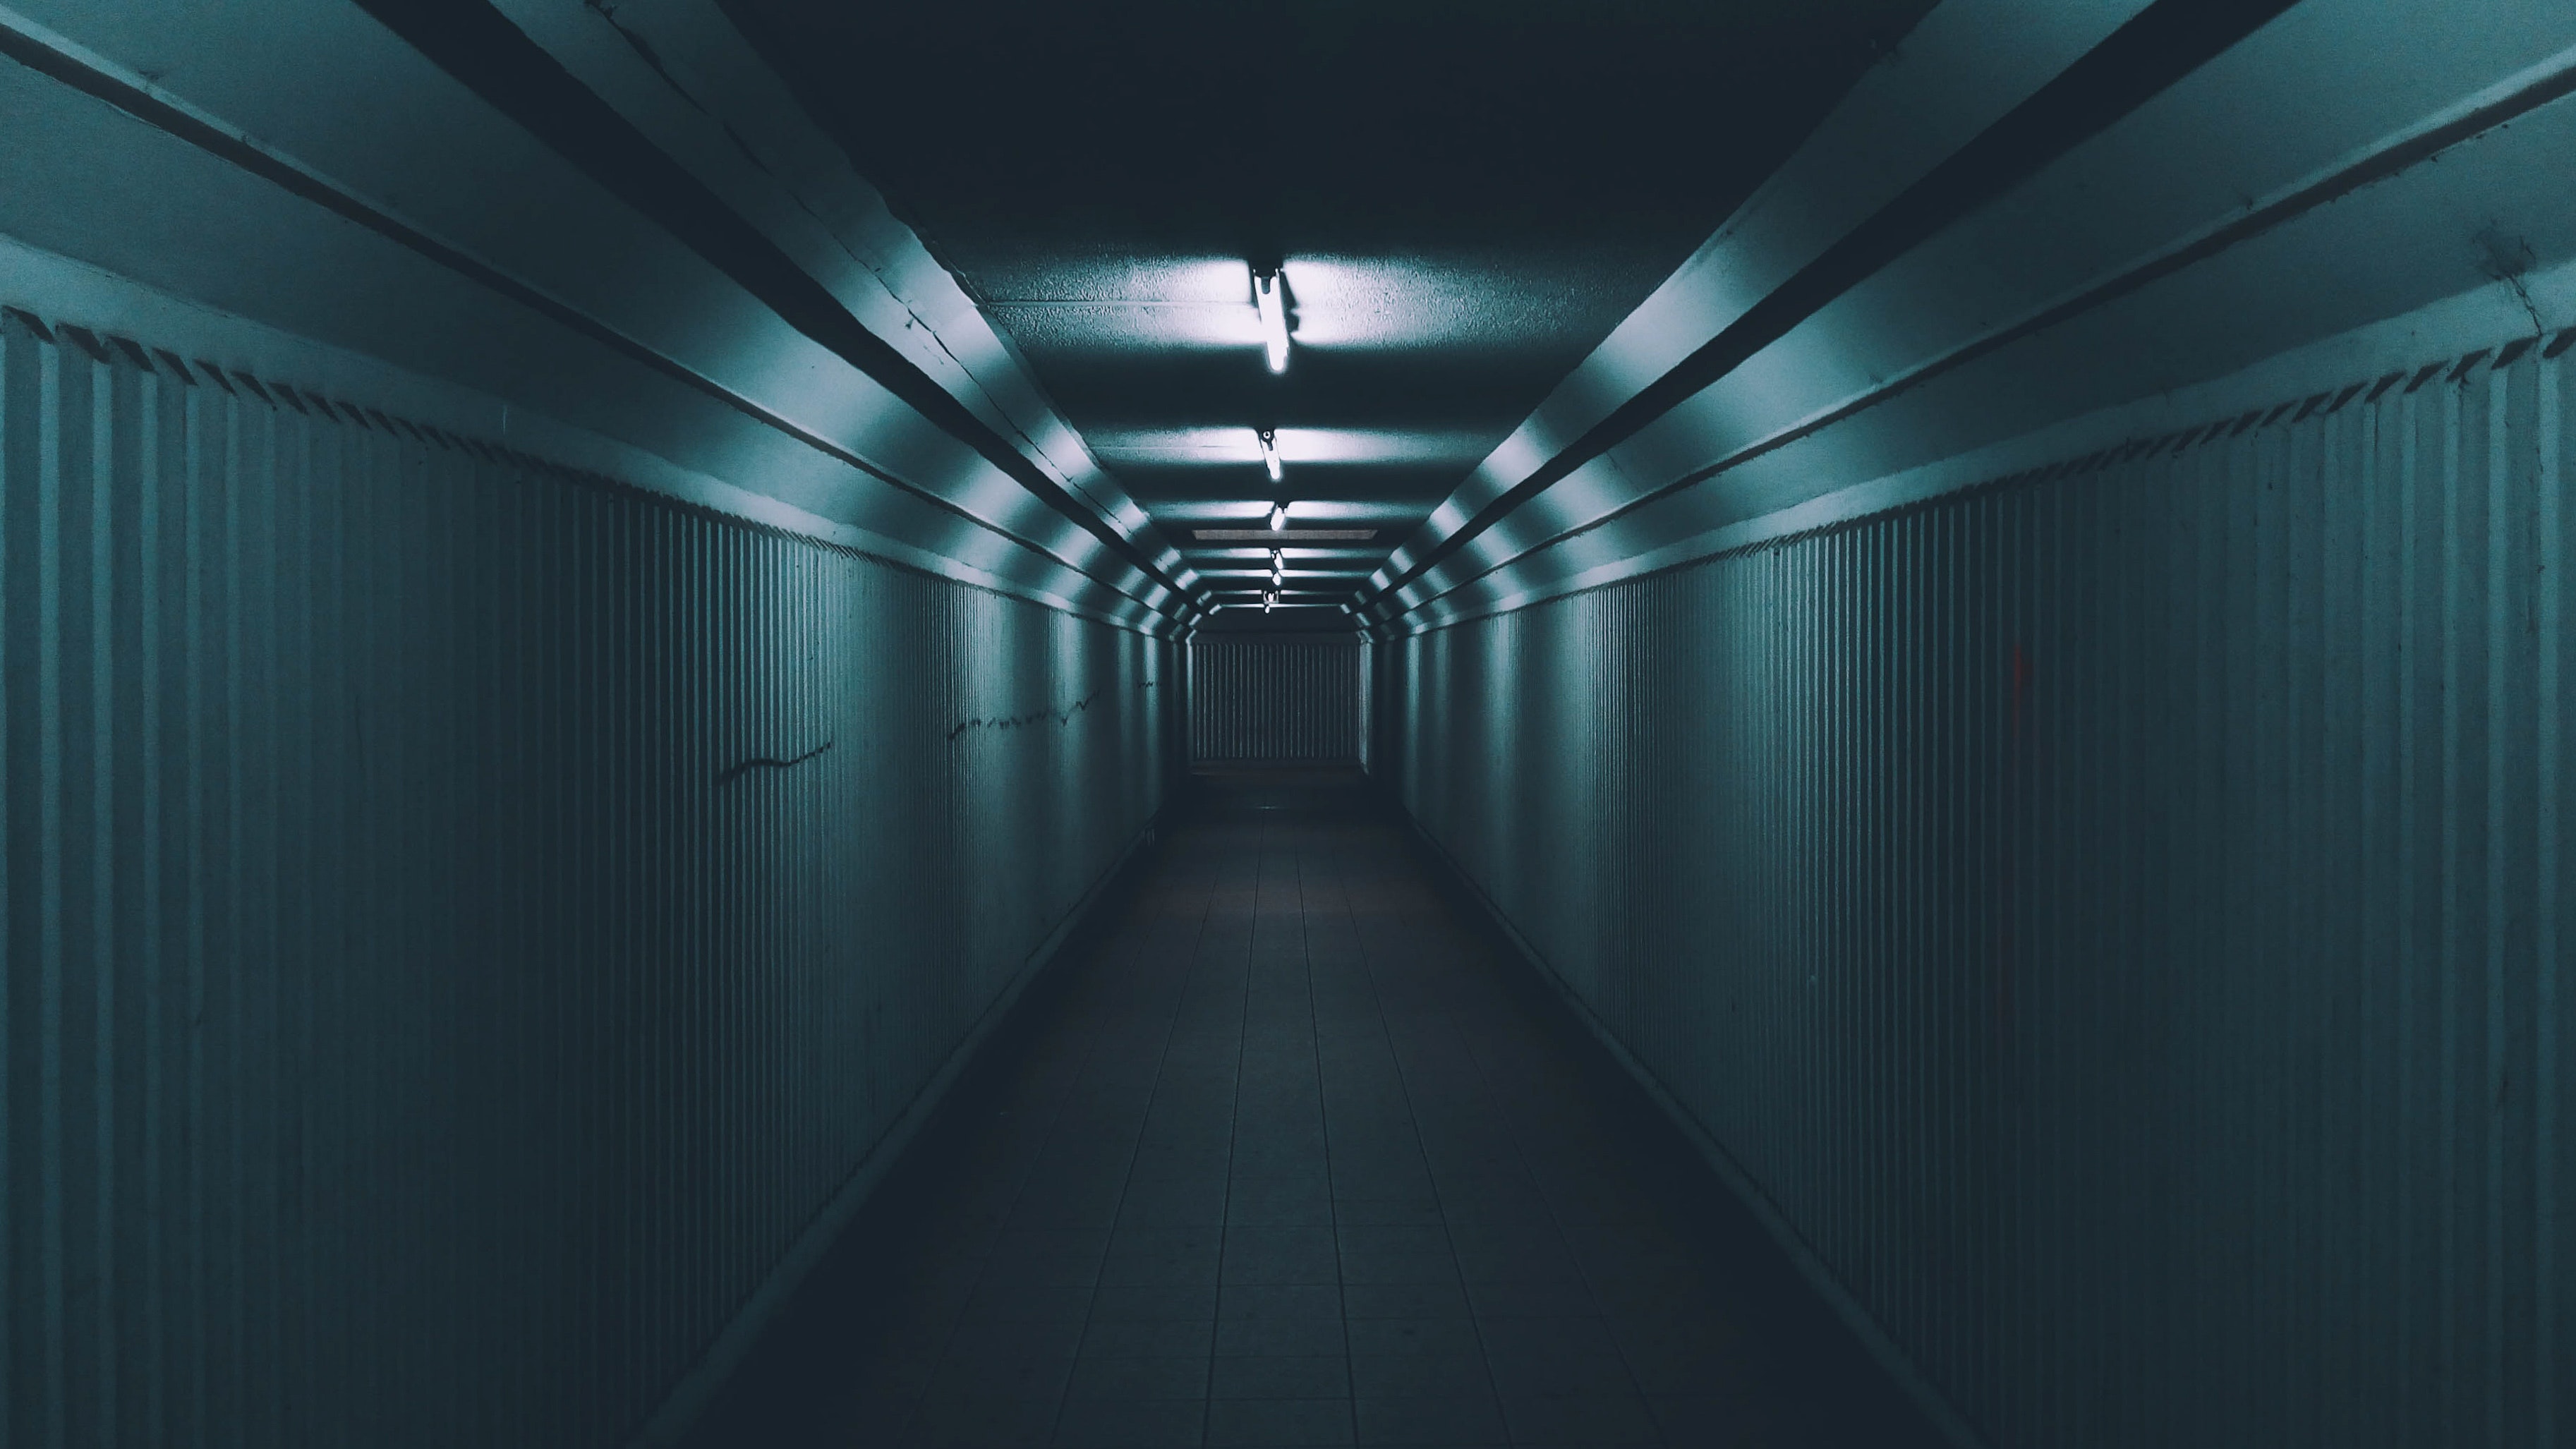
blue, light, subway, infrastructure, darkness, tunnel, line, road, symmetry, architecture, nonbuilding structure, building